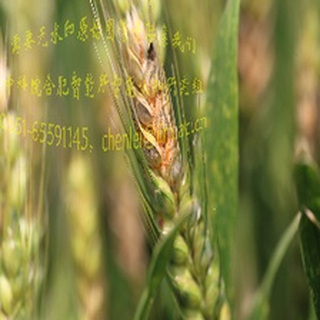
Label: wheat_fusarium_head_blight